Pollution prevention in the United States

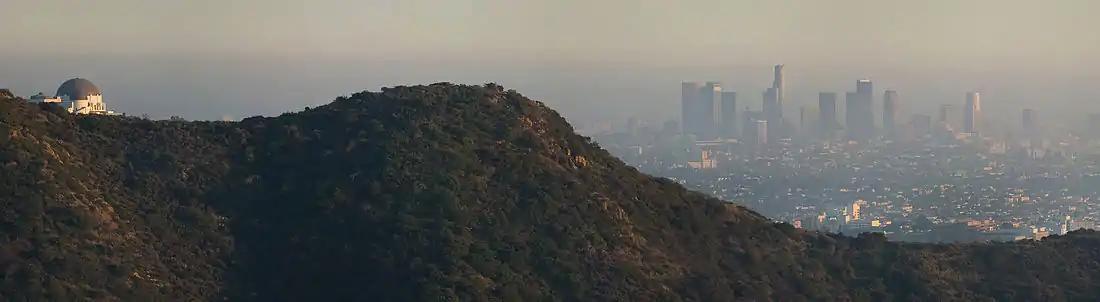
The pollution in Los Angeles can be very evident, prompting calls for pollution prevention strategies.

Pollution prevention is any action that reduces the amount of contaminants released into the environment. Implementation of such processes reduces the severity and/or number of hazards posed to both public health and the environment. Prevention of pollution preserves natural resources and can also have significant financial benefits in large scale processes. If companies produce less waste, they do not have to worry about proper disposal. Thus, P2 is also a proactive measure to reduce the costs of waste disposal and elimination.